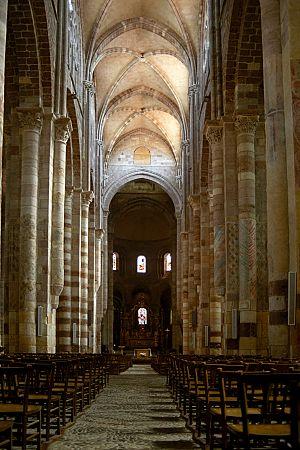
France - Auvergne - Basilique Saint-Julien de Brioude
L'art roman auvergnat est une variété remarquable de l'art roman qui s'est développée en Auvergne aux XIᵉ et XIIᵉ siècles. Elle se caractérise par sa richesse ornementale et l'homogénéité de son style. Par extension, on y inclut la petite province du Velay qui fut souvent placée sous la même couronne comtale à cette époque.
La basilique Saint-Julien est une basilique dite de style roman auvergnat située à Brioude, dans le département français de la Haute-Loire en région Auvergne-Rhône-Alpes. Classée en tant que monument historique en 1840, la basilique possède trois étoiles au Guide vert de Michelin depuis 2017.